Historical configuration of the province of Granada

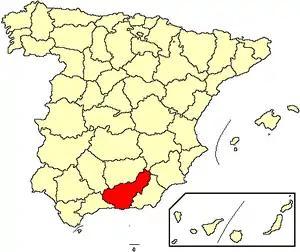

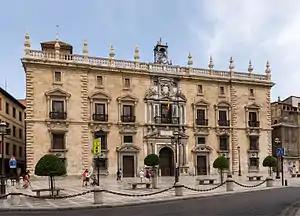

The current configuration of the province of Granada is the result of a long process of territorial organization that reached its culmination in 1833, by means of the decree of provincialization promulgated by Javier de Burgos, Ministry of Development of the government of the regent Maria Christina of Bourbon. Until that date, what now constitutes the province of Granada was integrated within the limits of the so-called Kingdom of Granada.